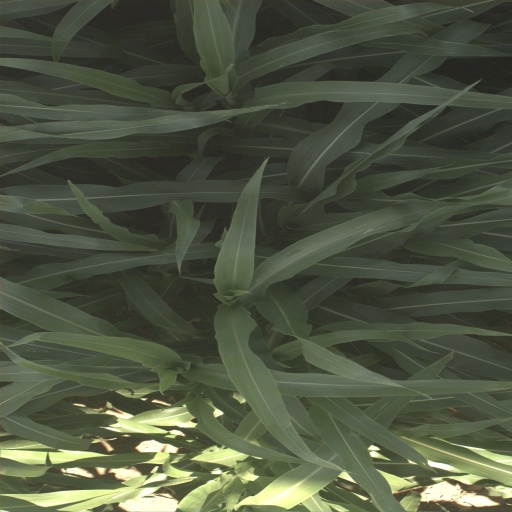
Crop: sorghum